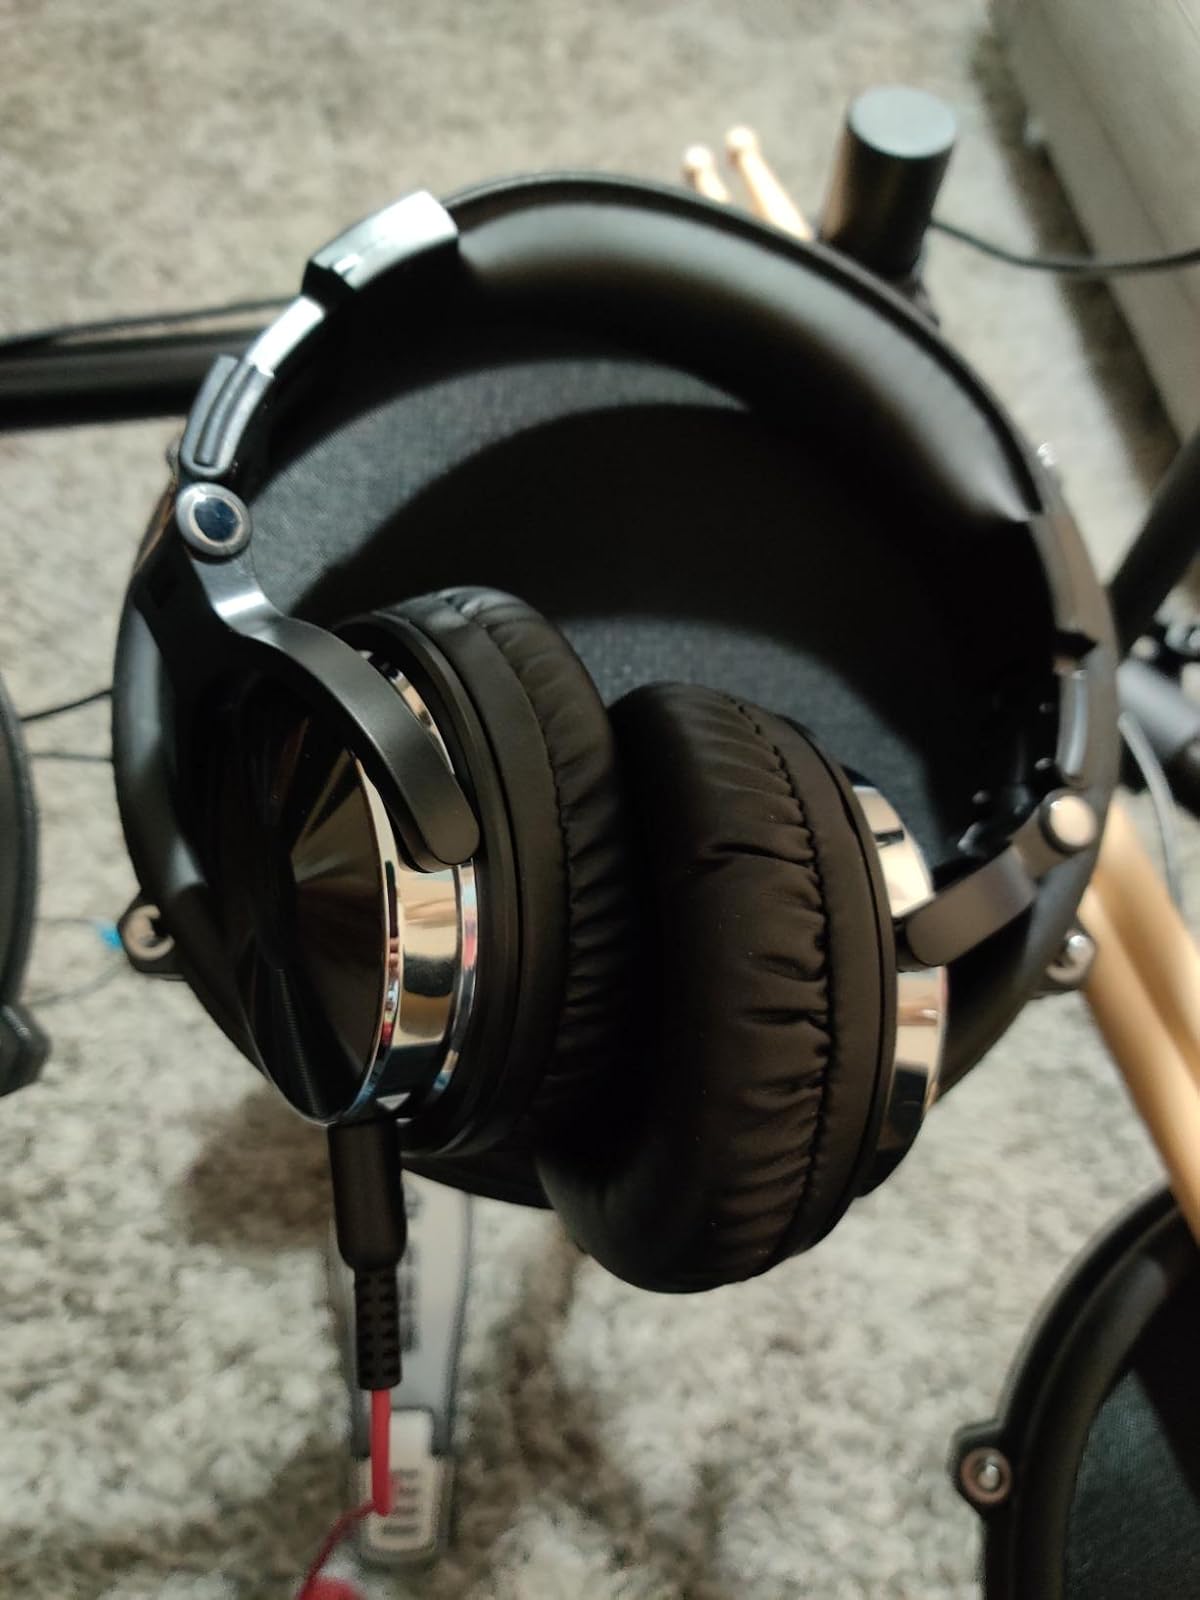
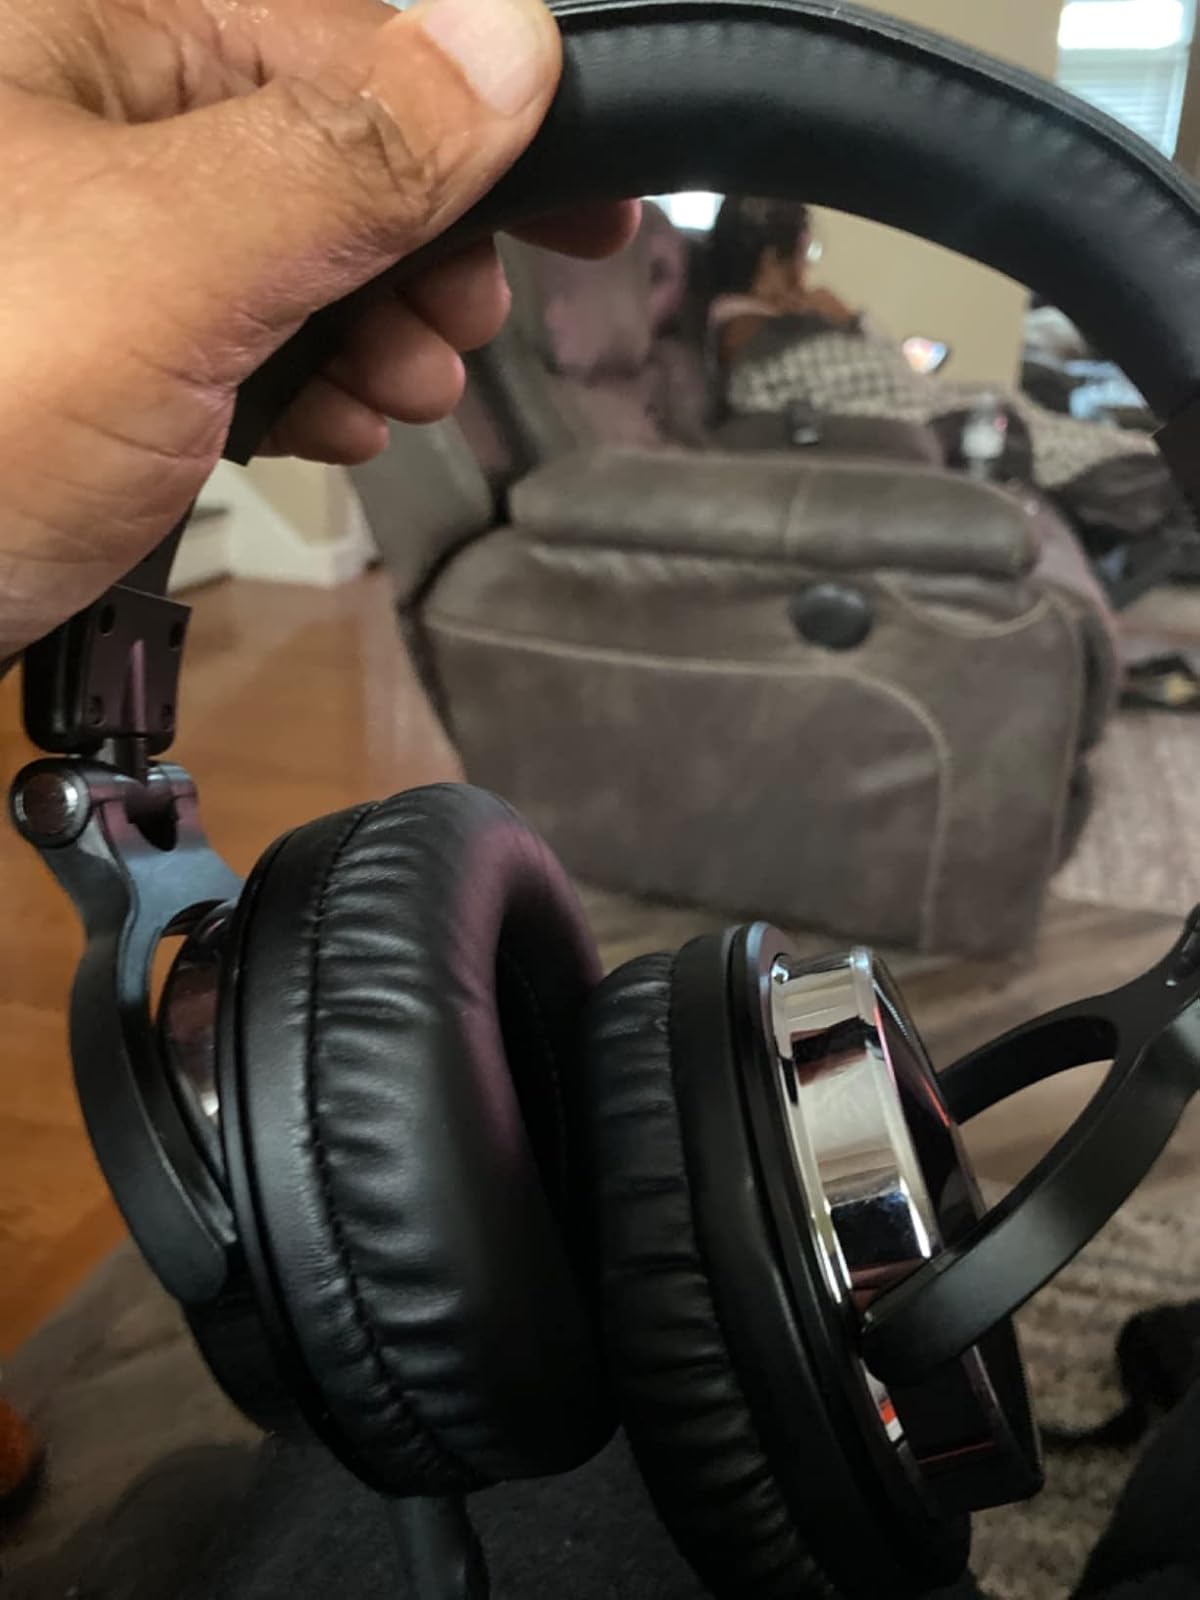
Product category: headphones
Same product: yes